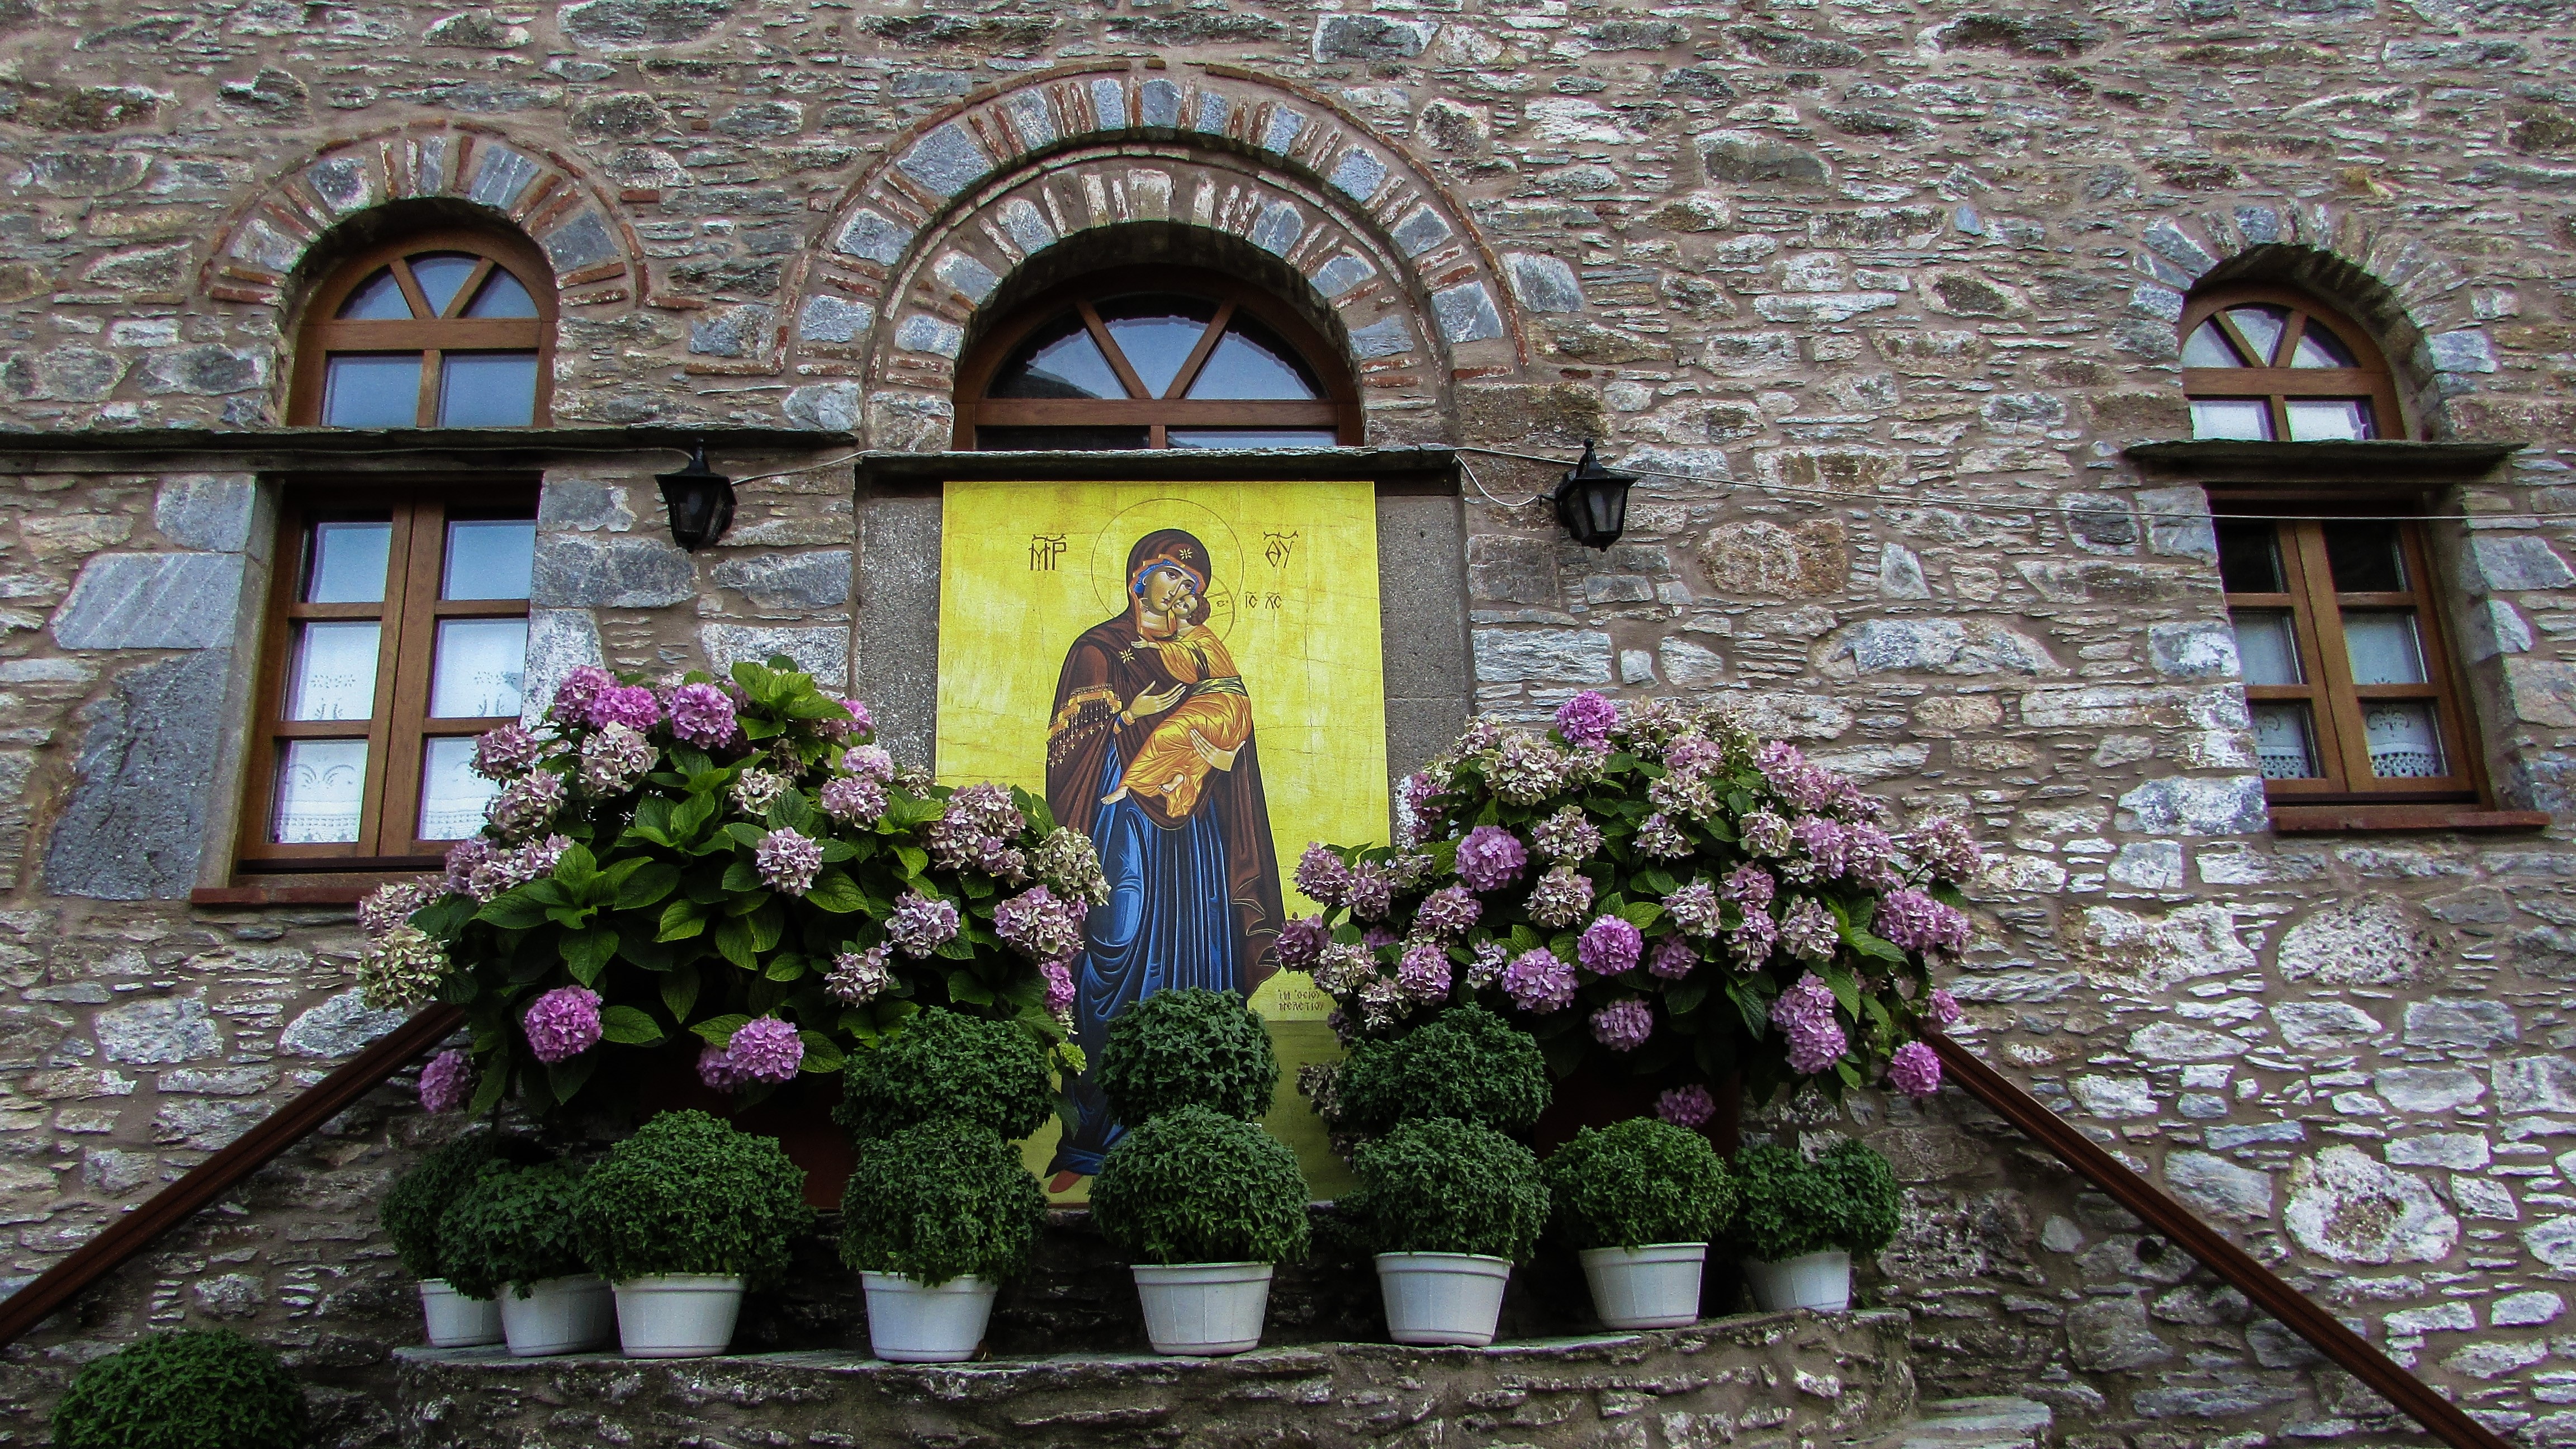
architecture, mansion, flower, stone, cottage, religion, facade, church, chapel, garden, place of worship, aisle, courtyard, monastery, greece, christianity, orthodox, historical, estate, icon, floristry, skiathos, panagia, virgin mary, evagkelistria